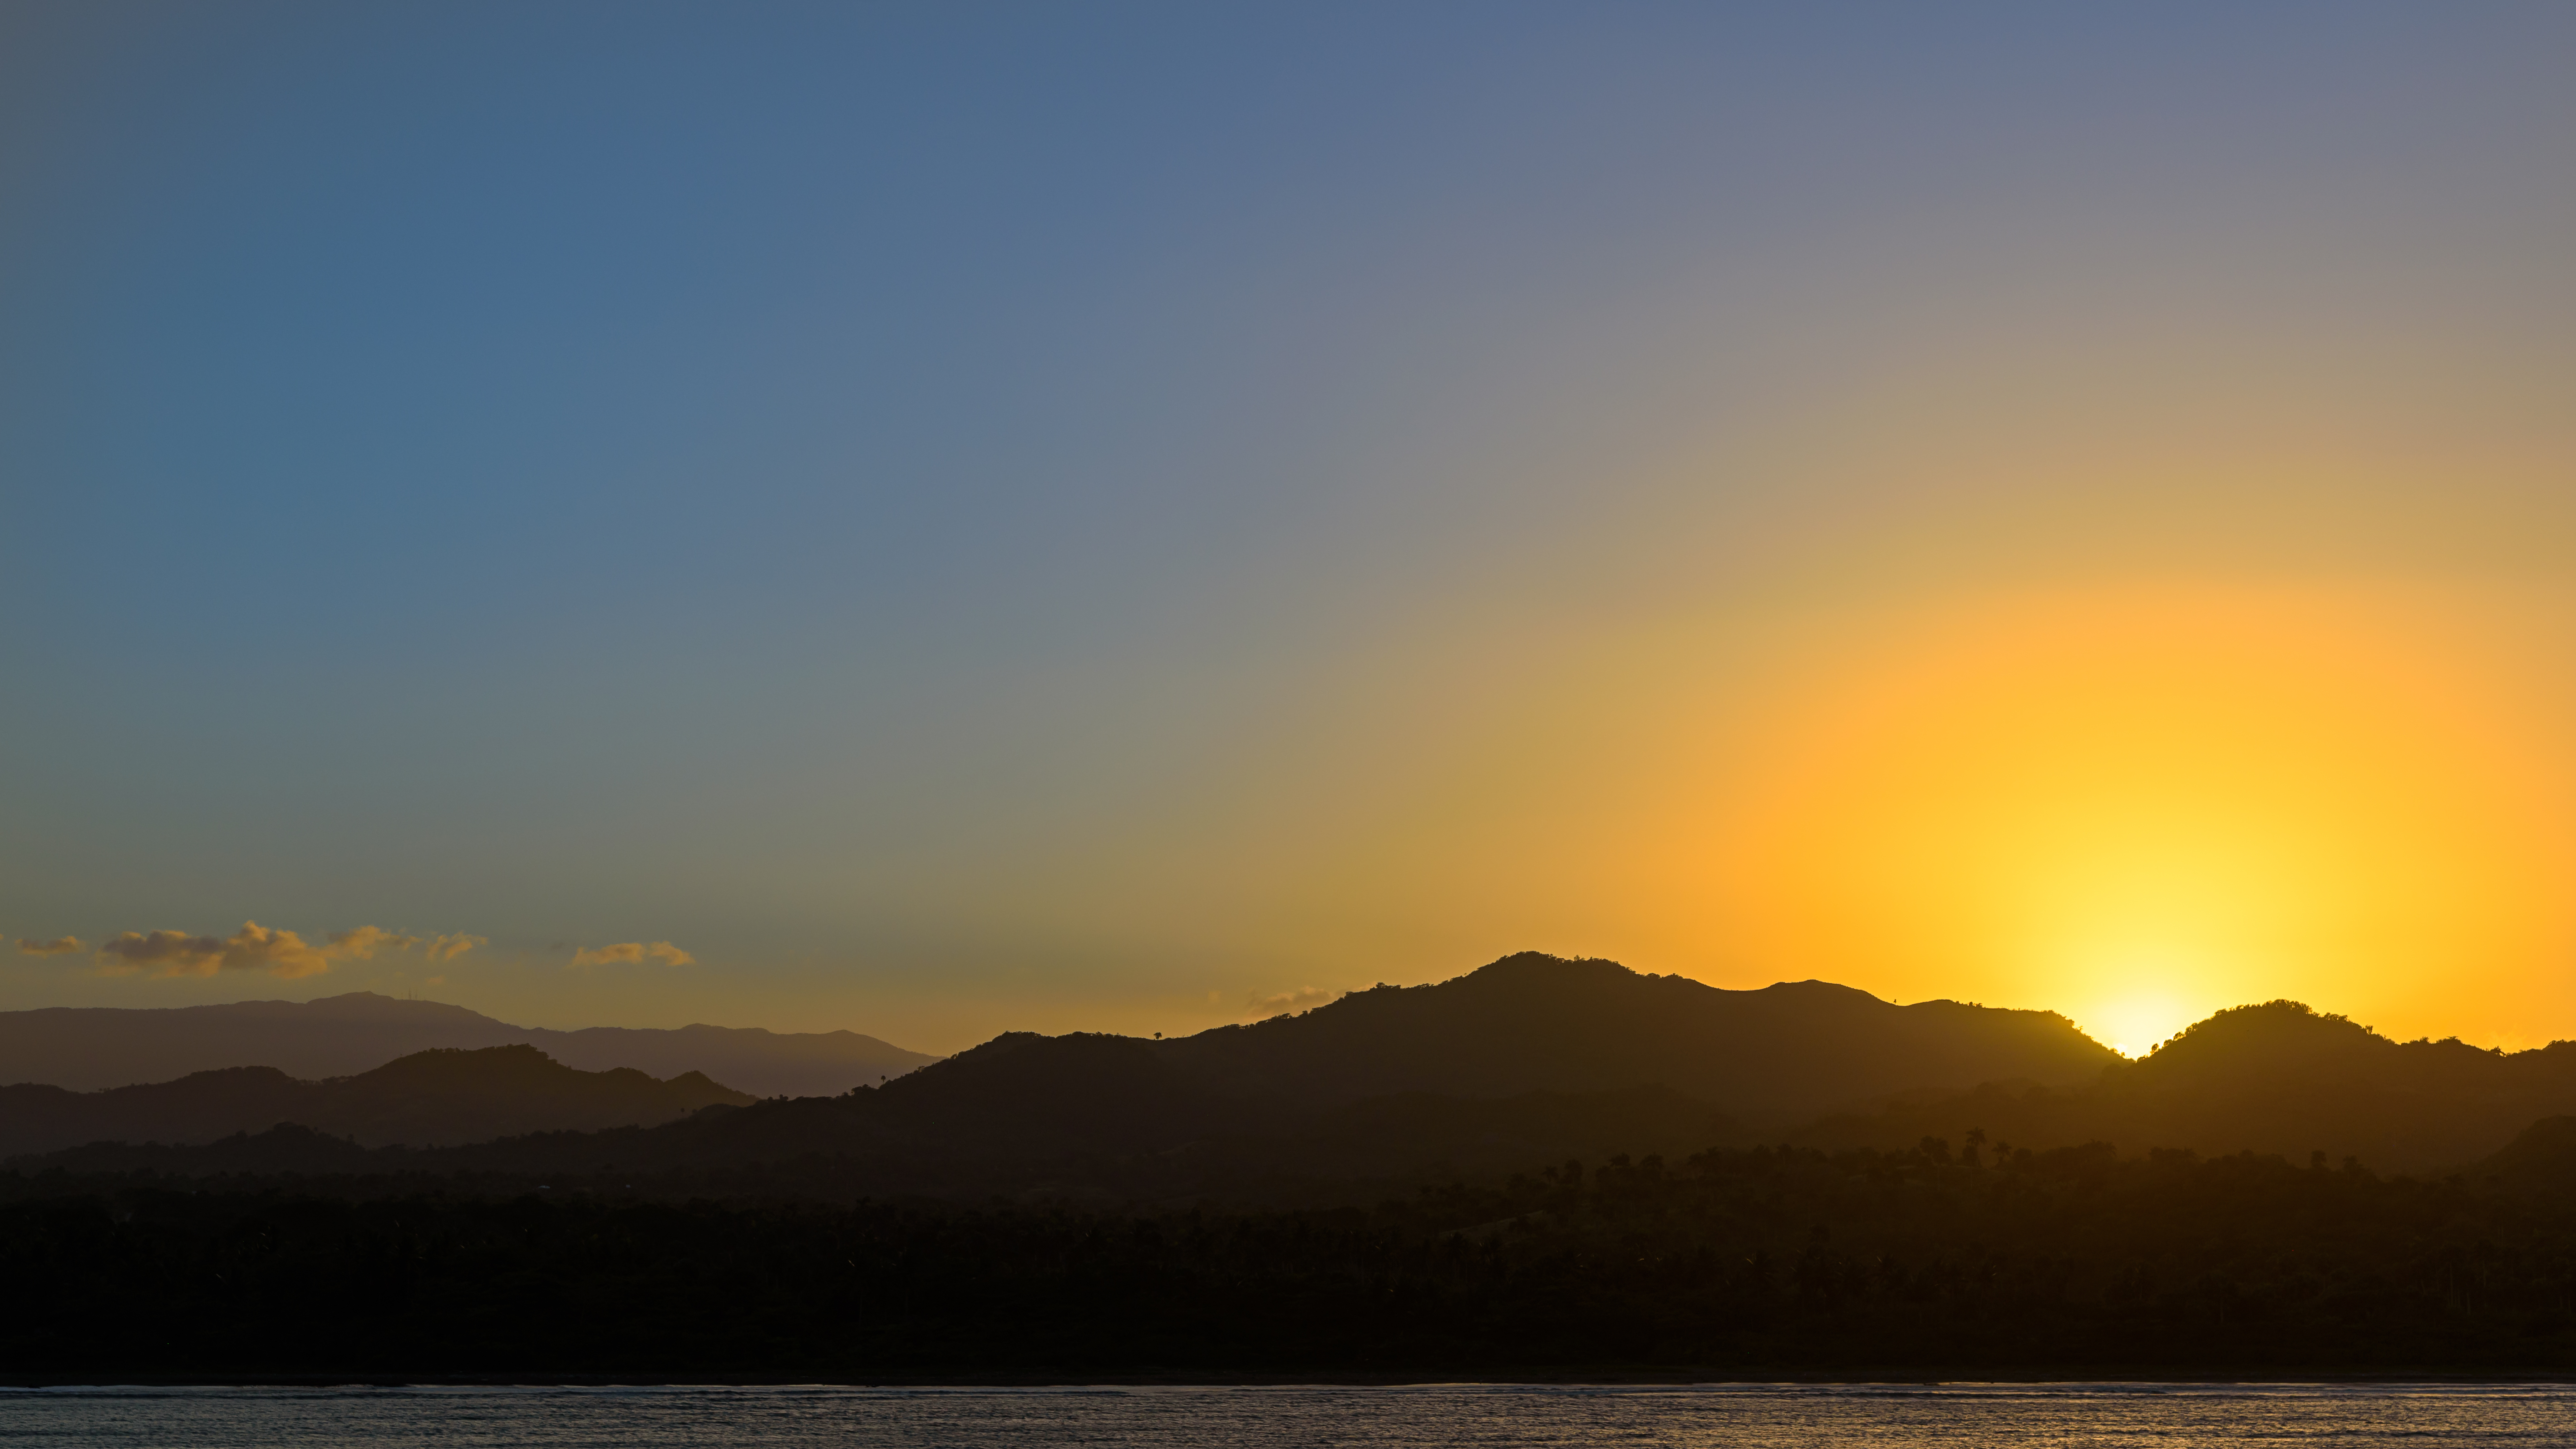
sky, afterglow, horizon, sunset, sunrise, cloud, mountain, morning, atmospheric phenomenon, mountainous landforms, evening, sea, highland, dusk, hill, dawn, lake, sound, sunlight, atmosphere, calm, mountain range, tree, ocean, fell, landscape, loch, sun, coast, reservoir, reflection, ridge, river, national park, vacation, meteorological phenomenon, lake district, red sky at morning